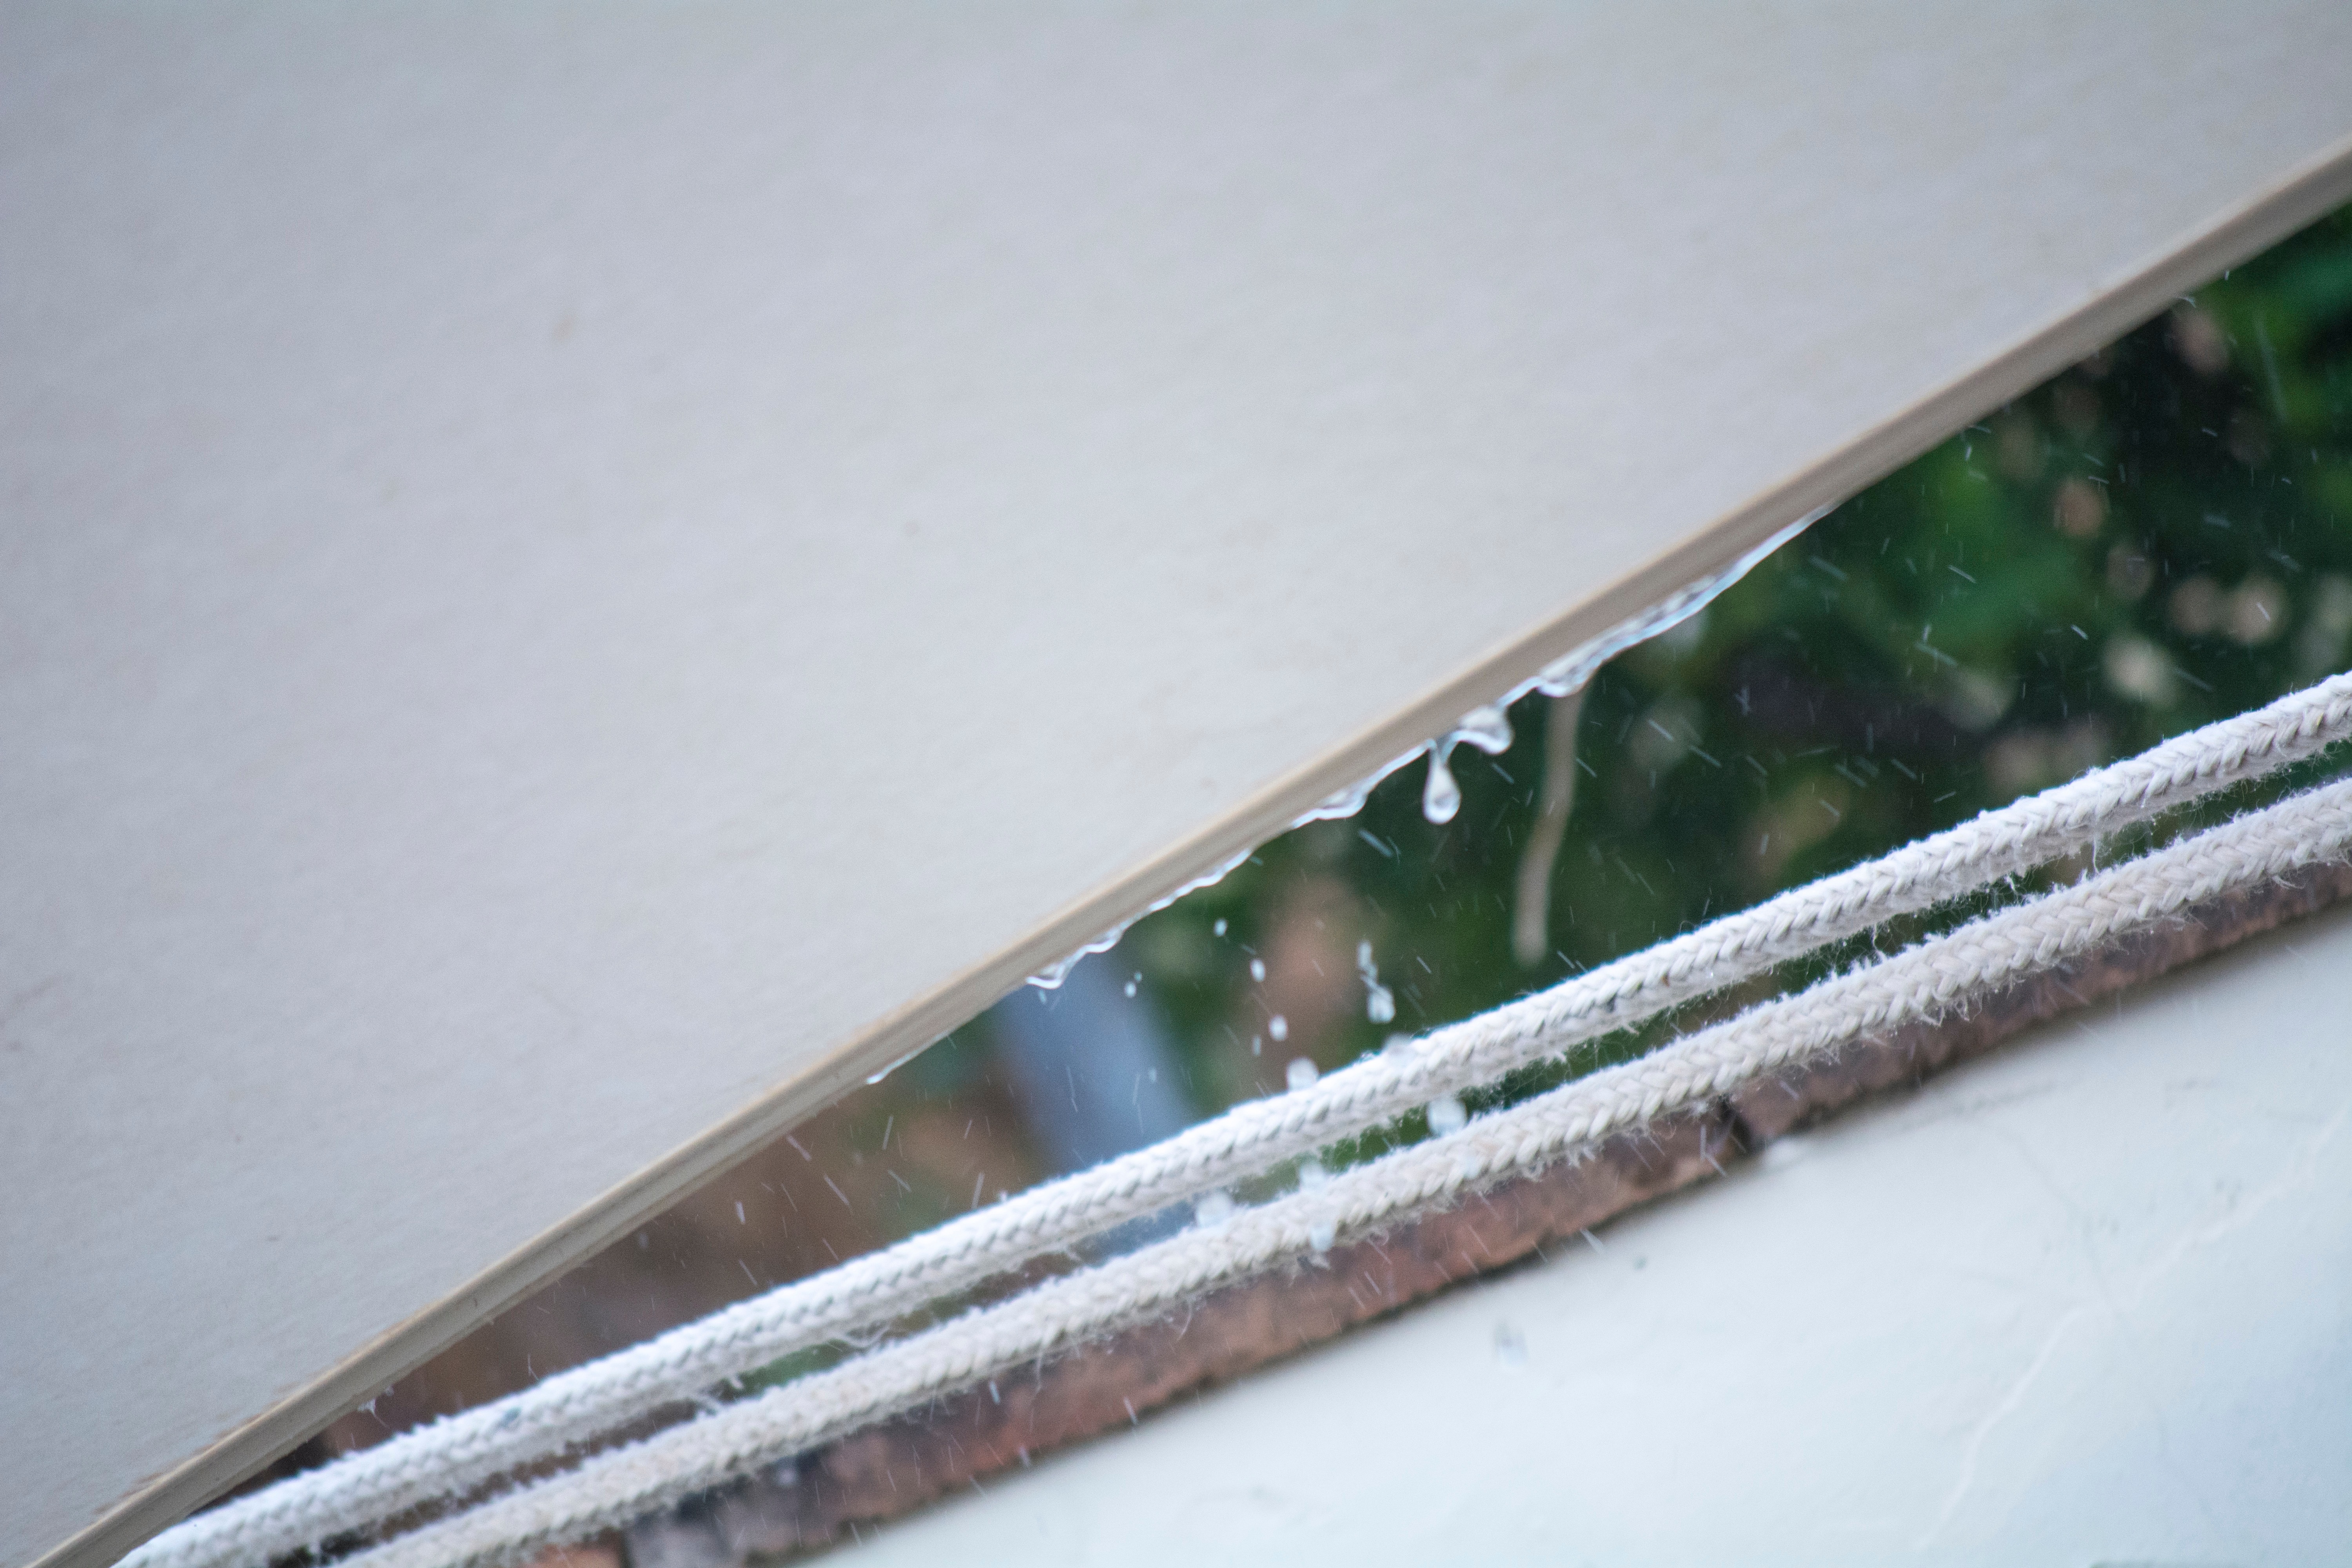
snow, wing, window, glass, green, shape